Stanford University School of Medicine

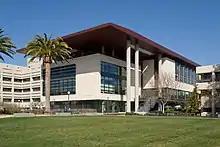
Li Ka Shing Center for Learning and Knowledge

In the early years of the 21st century, the School of Medicine underwent rapid construction to further expand teaching and clinical opportunities. The Li Ka Shing Center for Learning and Knowledge opened in 2010. It serves as the gateway to the School of Medicine and provides a new model of medical education by combining biomedical research with clinical education and information technology. The Lorry I. Lokey Stem Cell Research Building also opened in 2010; it is the largest stem cell and regenerative medicine facility in North America. The Stem Cell Research Building is the first of the planned Stanford Institutes of Medicine and houses offices for faculty from the Stanford Cancer Center and "hotel space" offices for visiting researchers.